Leon Pryce

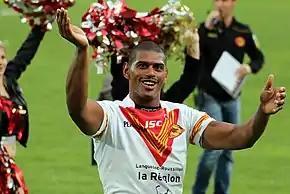
Pryce in 2012 with Catalans Dragons

Leon Pryce (born 9 October 1981) is an English rugby league coach and footballer who played as a and in the 1990s, 2000s and 2010s.